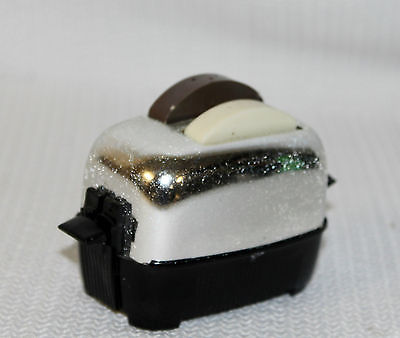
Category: toaster